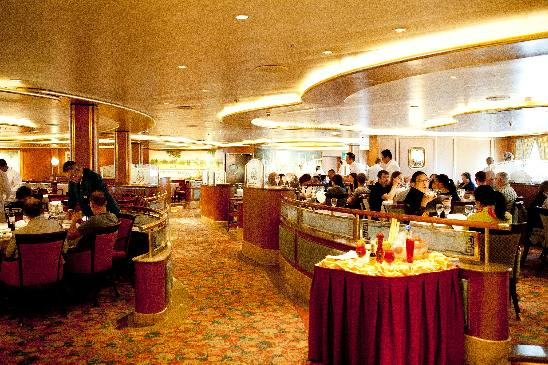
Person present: Yes